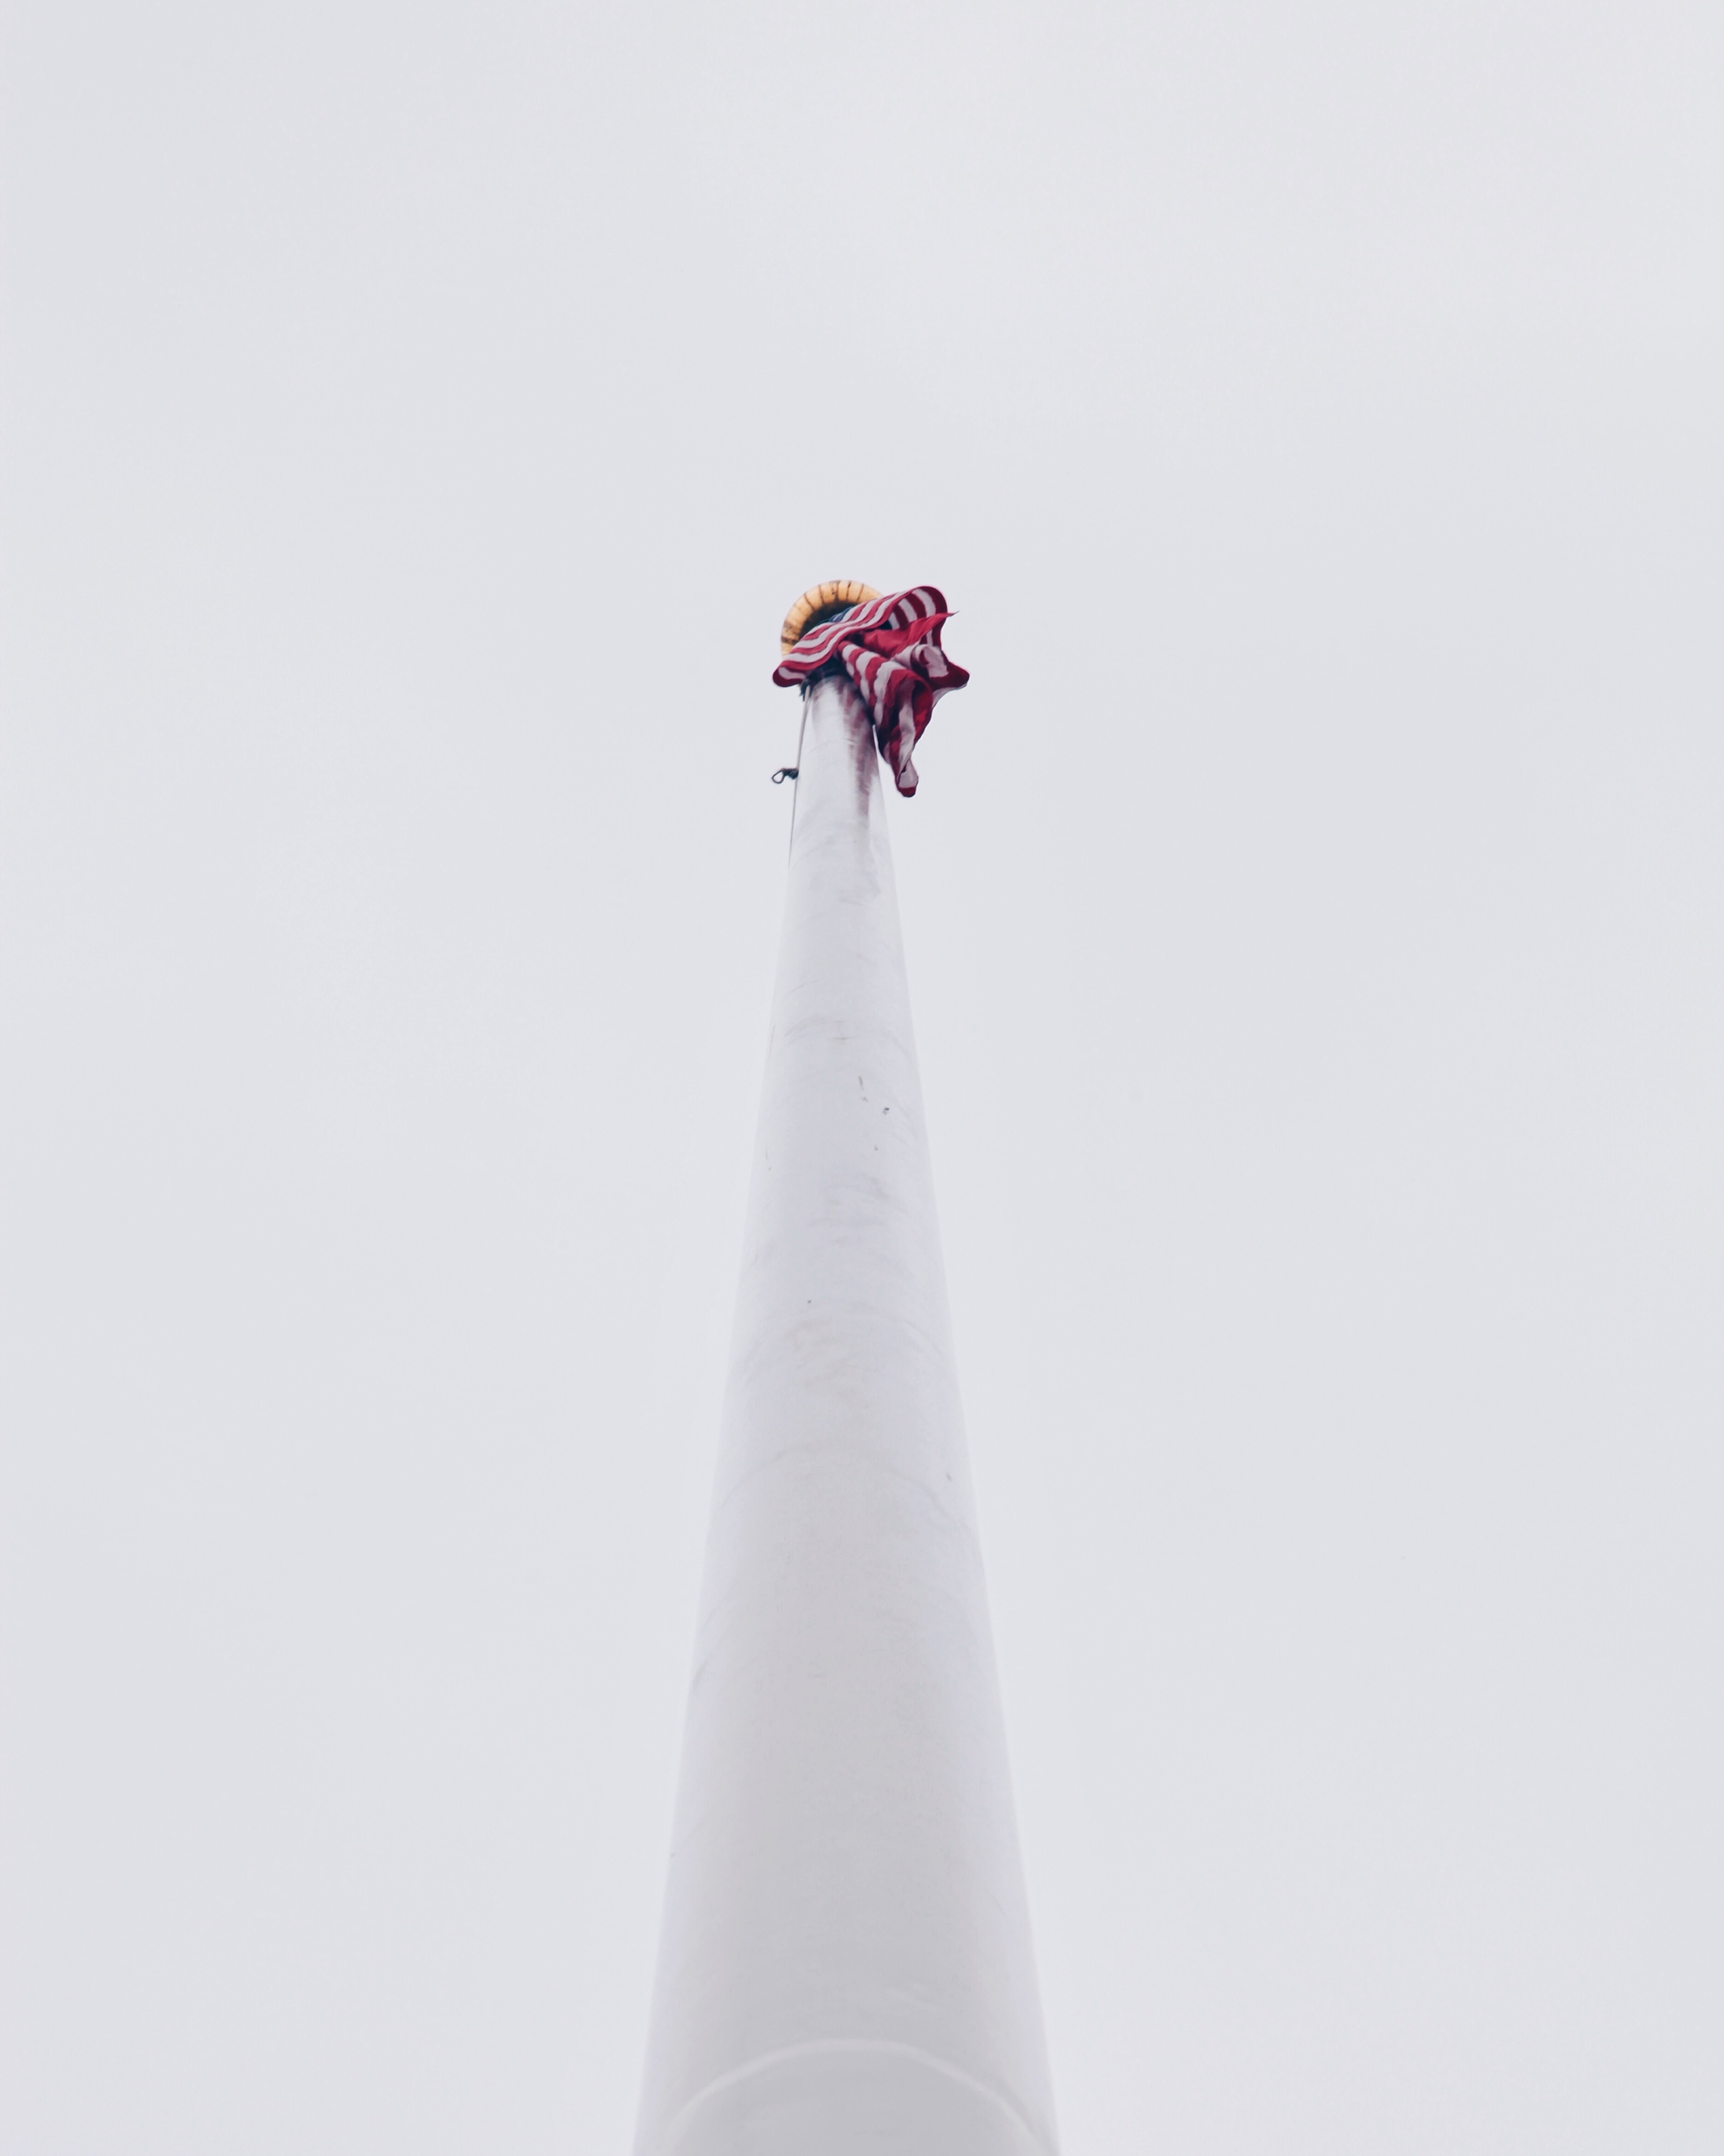
hand, white, flower, dress, gown